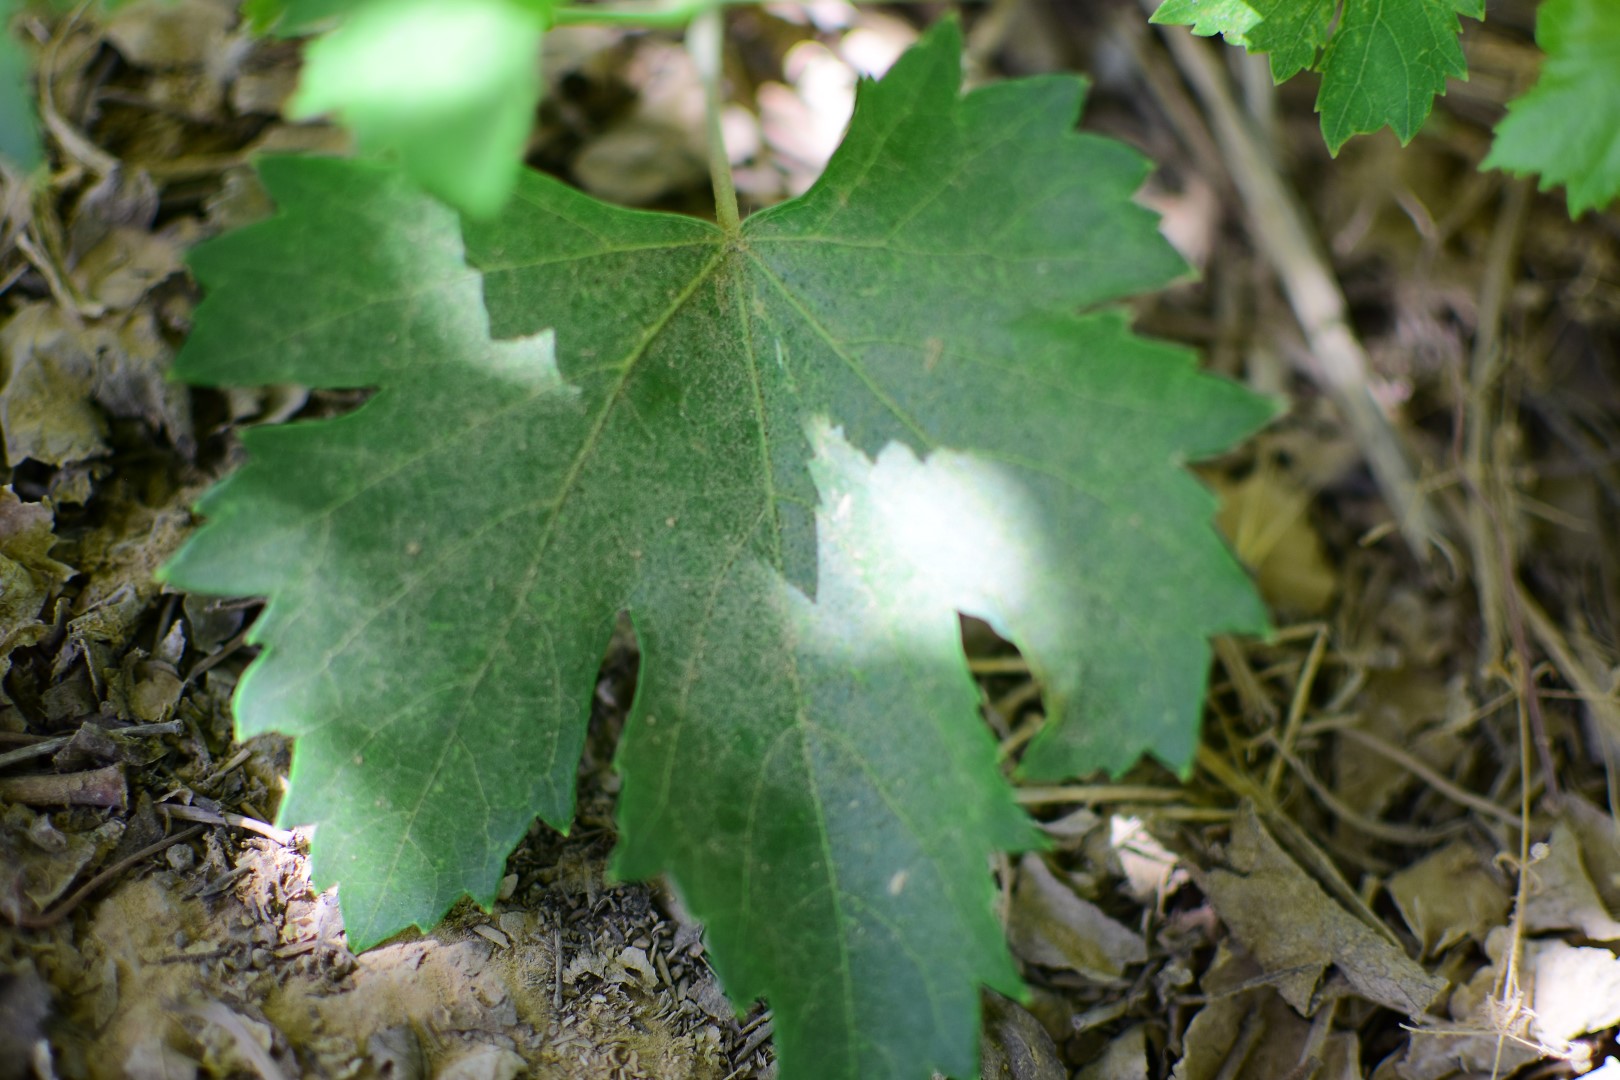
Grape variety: Halawani